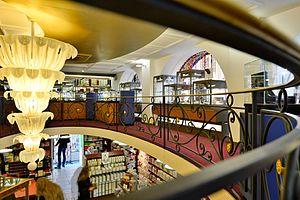
L’aménagement intérieur à l’italienne de la Papeterie Brachard.
La papeterie Brachard est un magasin installé à Genève depuis 1839. Il est dirigé par Jean-Marc Brachard et Pascal Vuarnier depuis 1976.